Maria Dotsenko

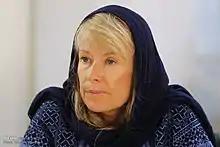
Dotsenko in 2016 in Iran

Maria Dotsenko is the UNIC director in the I.R. of Iran and former representative for the United Nations' public information office in Yerevan, Armenia.